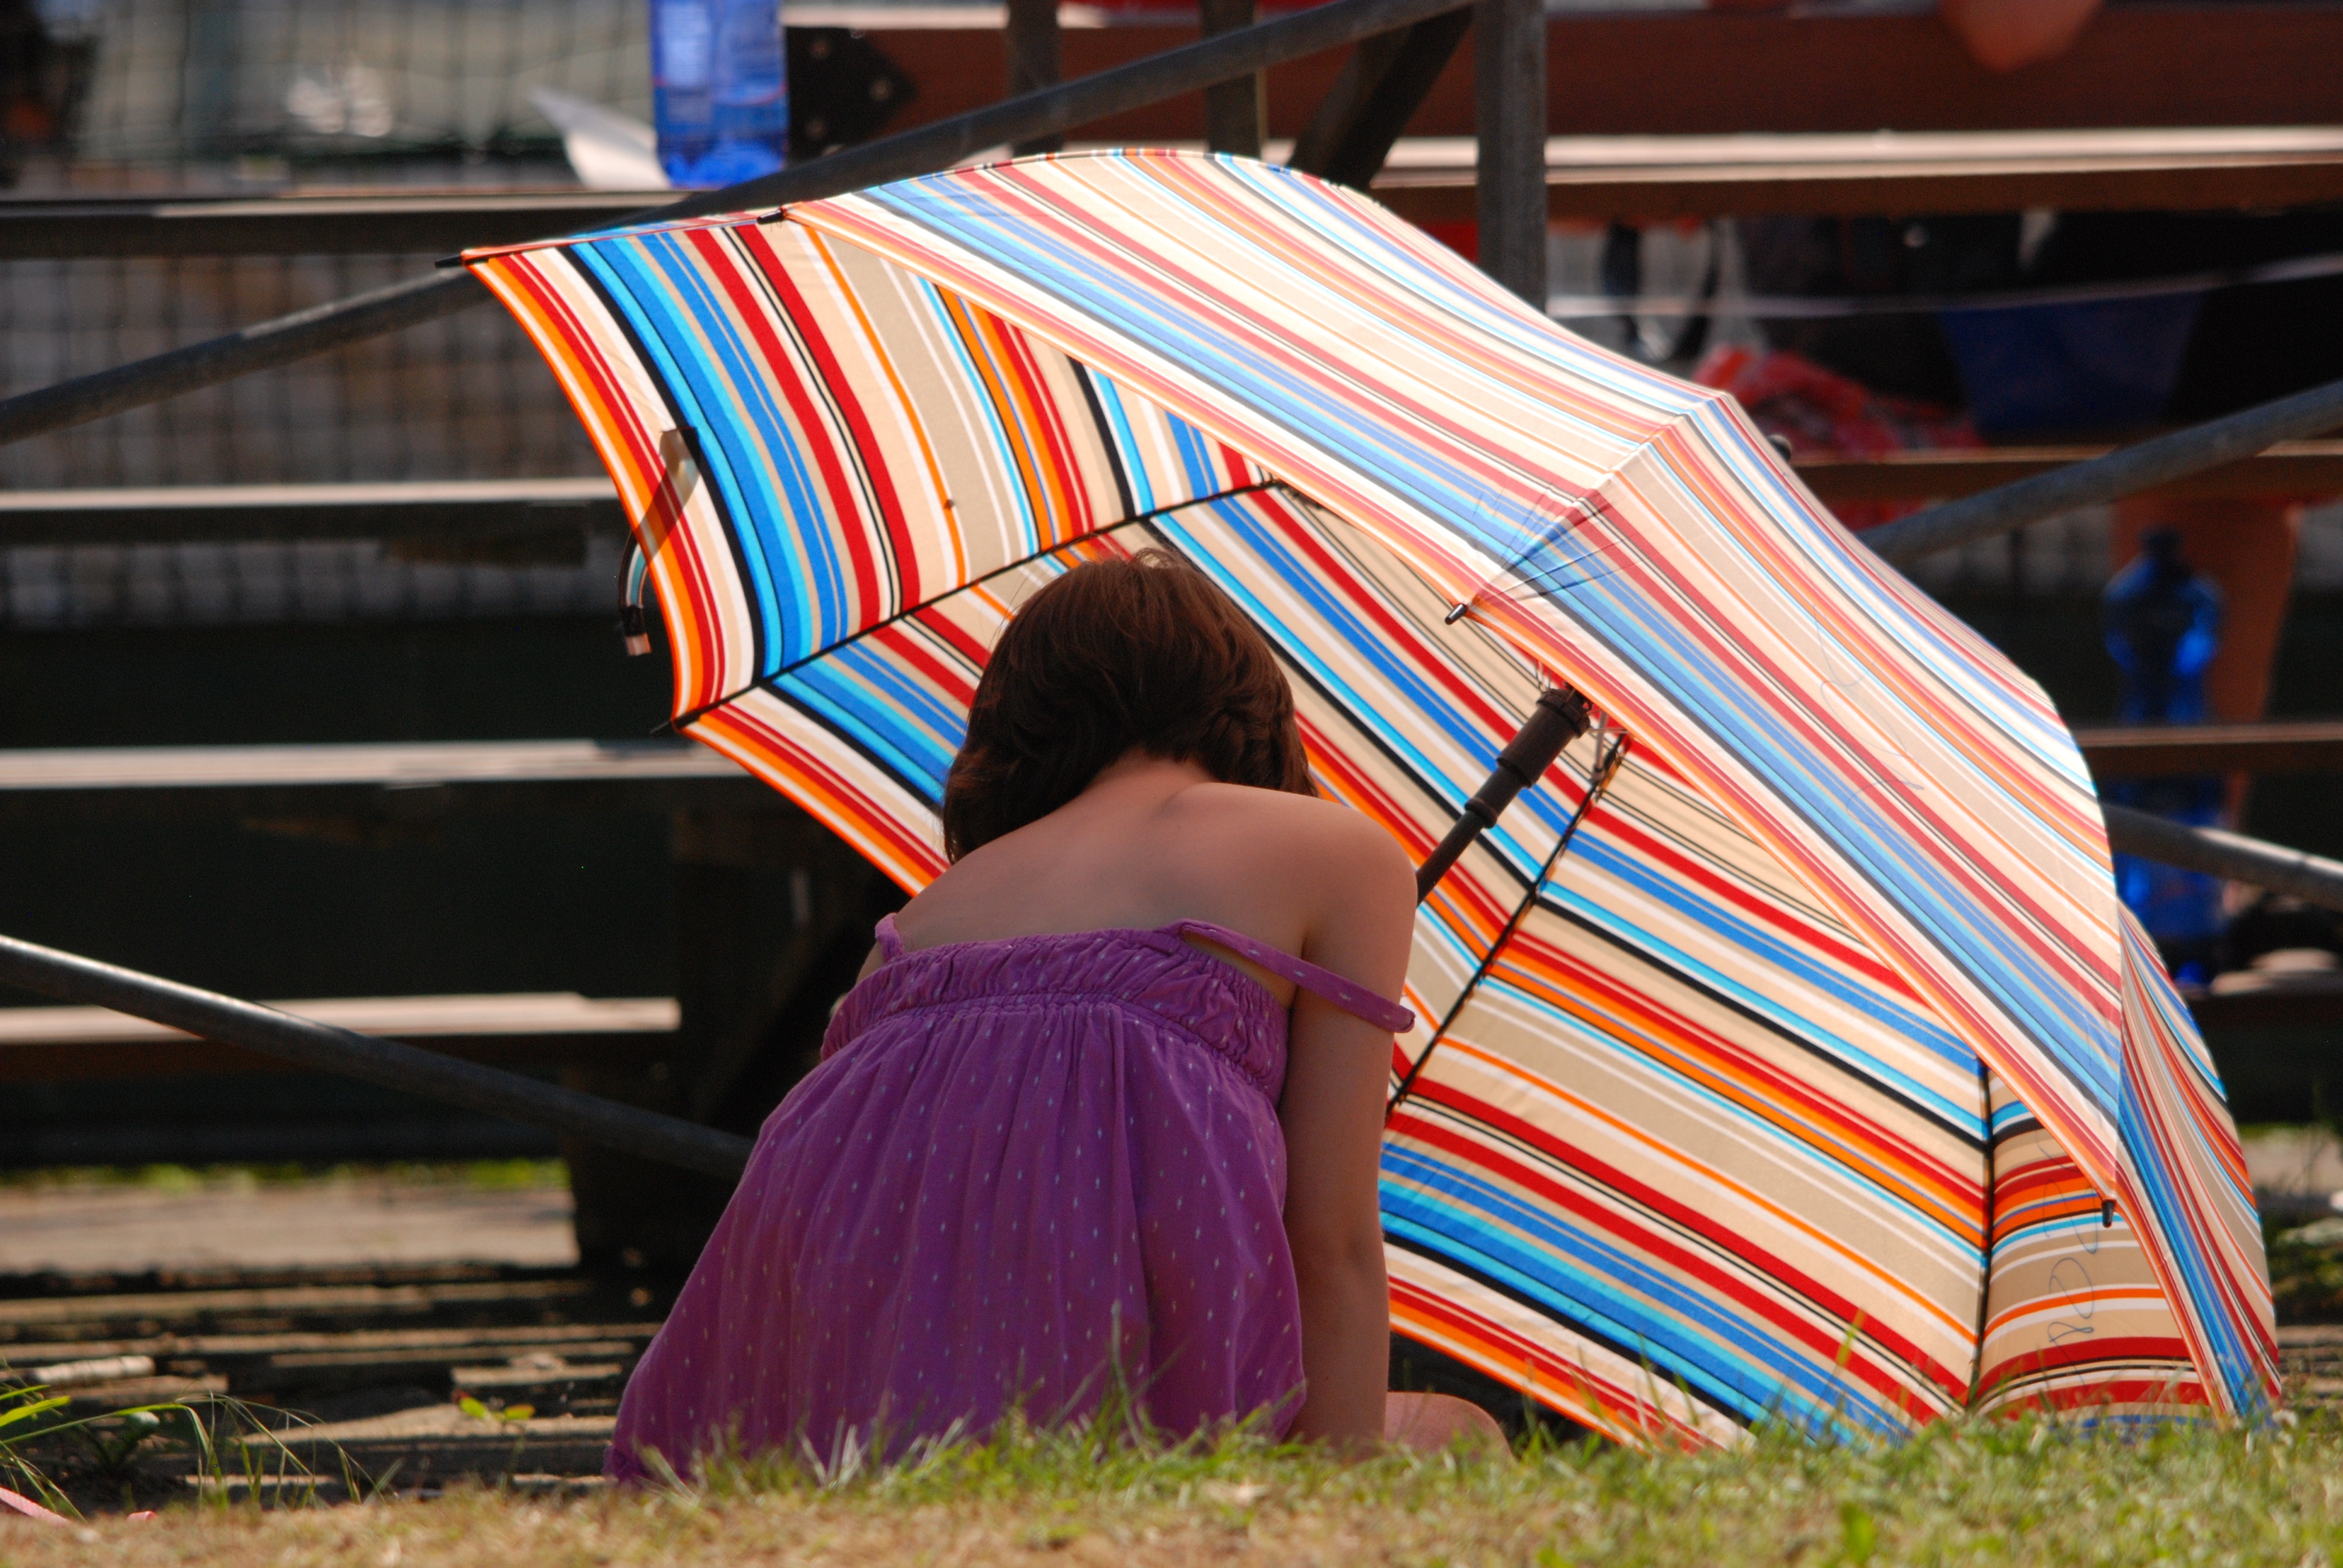
sun, red, color, shadow, child, blue, hot, parasol, tradition, fair